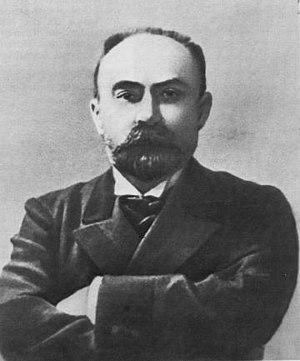
La philosophie de l'histoire est la branche de la philosophie traitant du sens et des finalités du devenir historique. Elle regroupe l'ensemble des approches, se succédant de l'Antiquité à l'époque contemporaine, tendant à affirmer que l'histoire n'est pas le fruit du hasard, de l'imprévu, voire du chaos, mais qu'elle obéit à un dessein en suivant un parcours. Dans une perspective chronologique, on peut globalement distinguer cinq étapes.